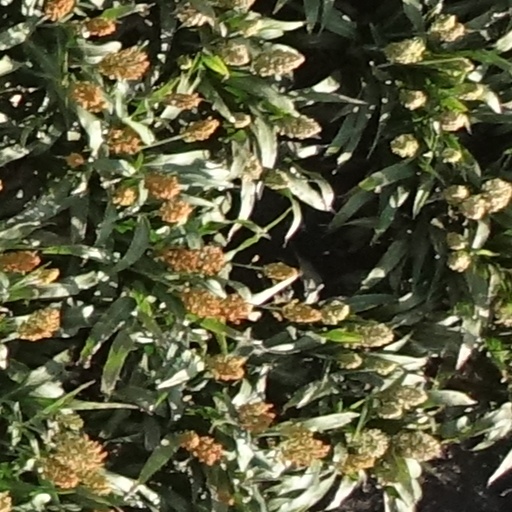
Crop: sorghum